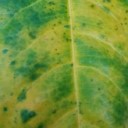
Label: Cerscospora